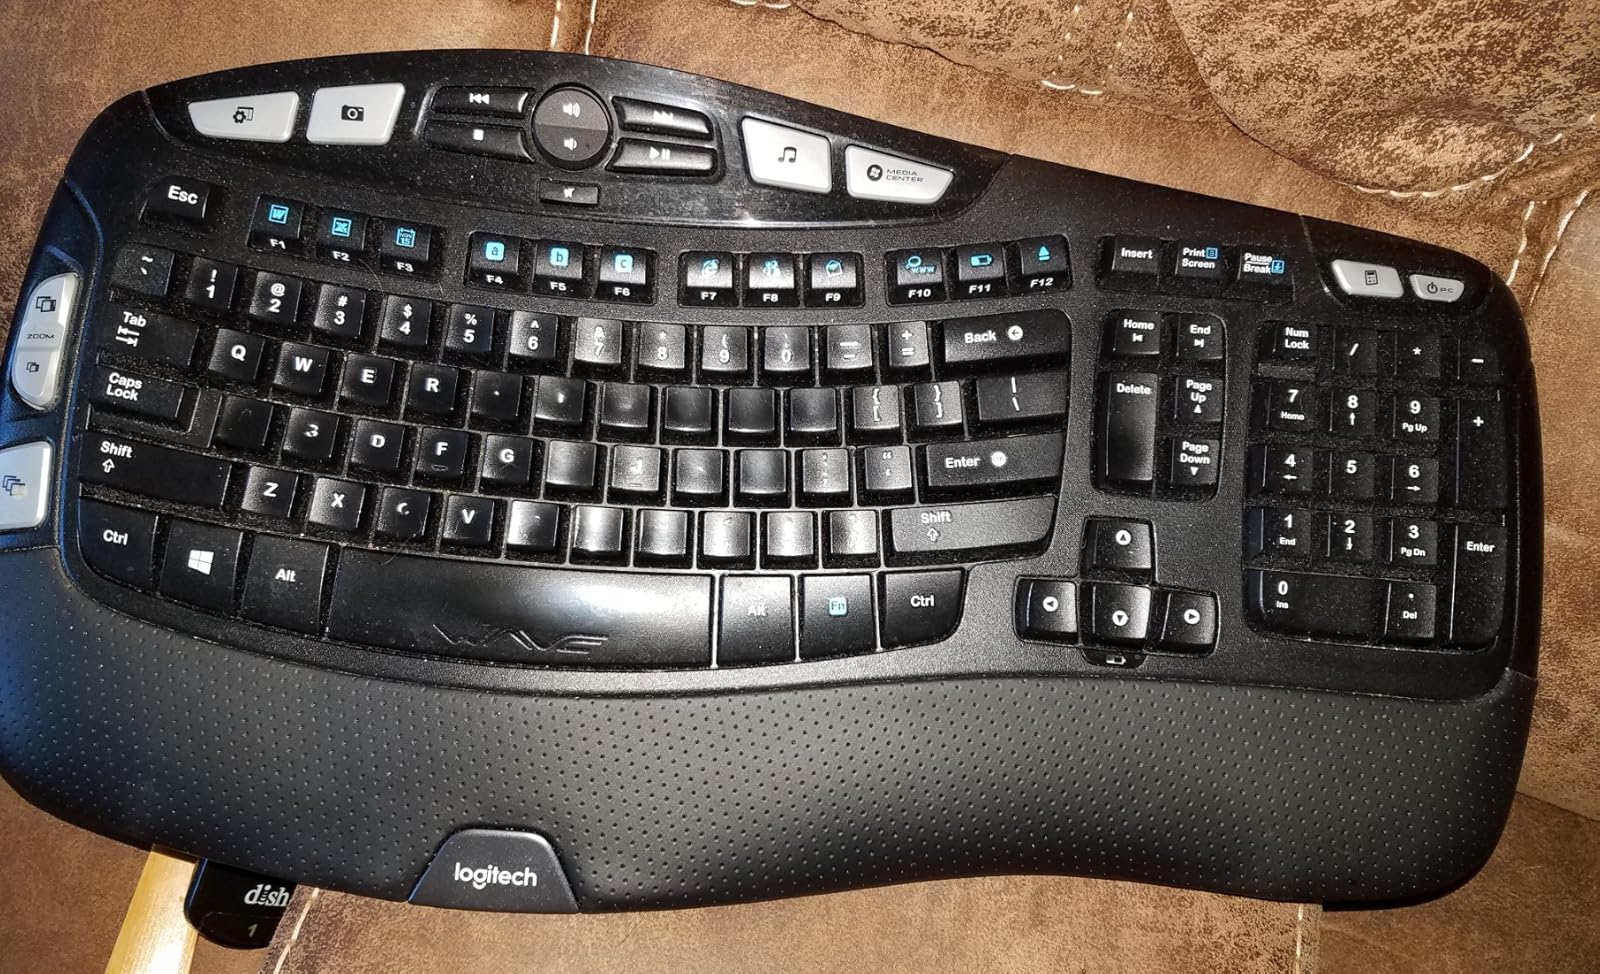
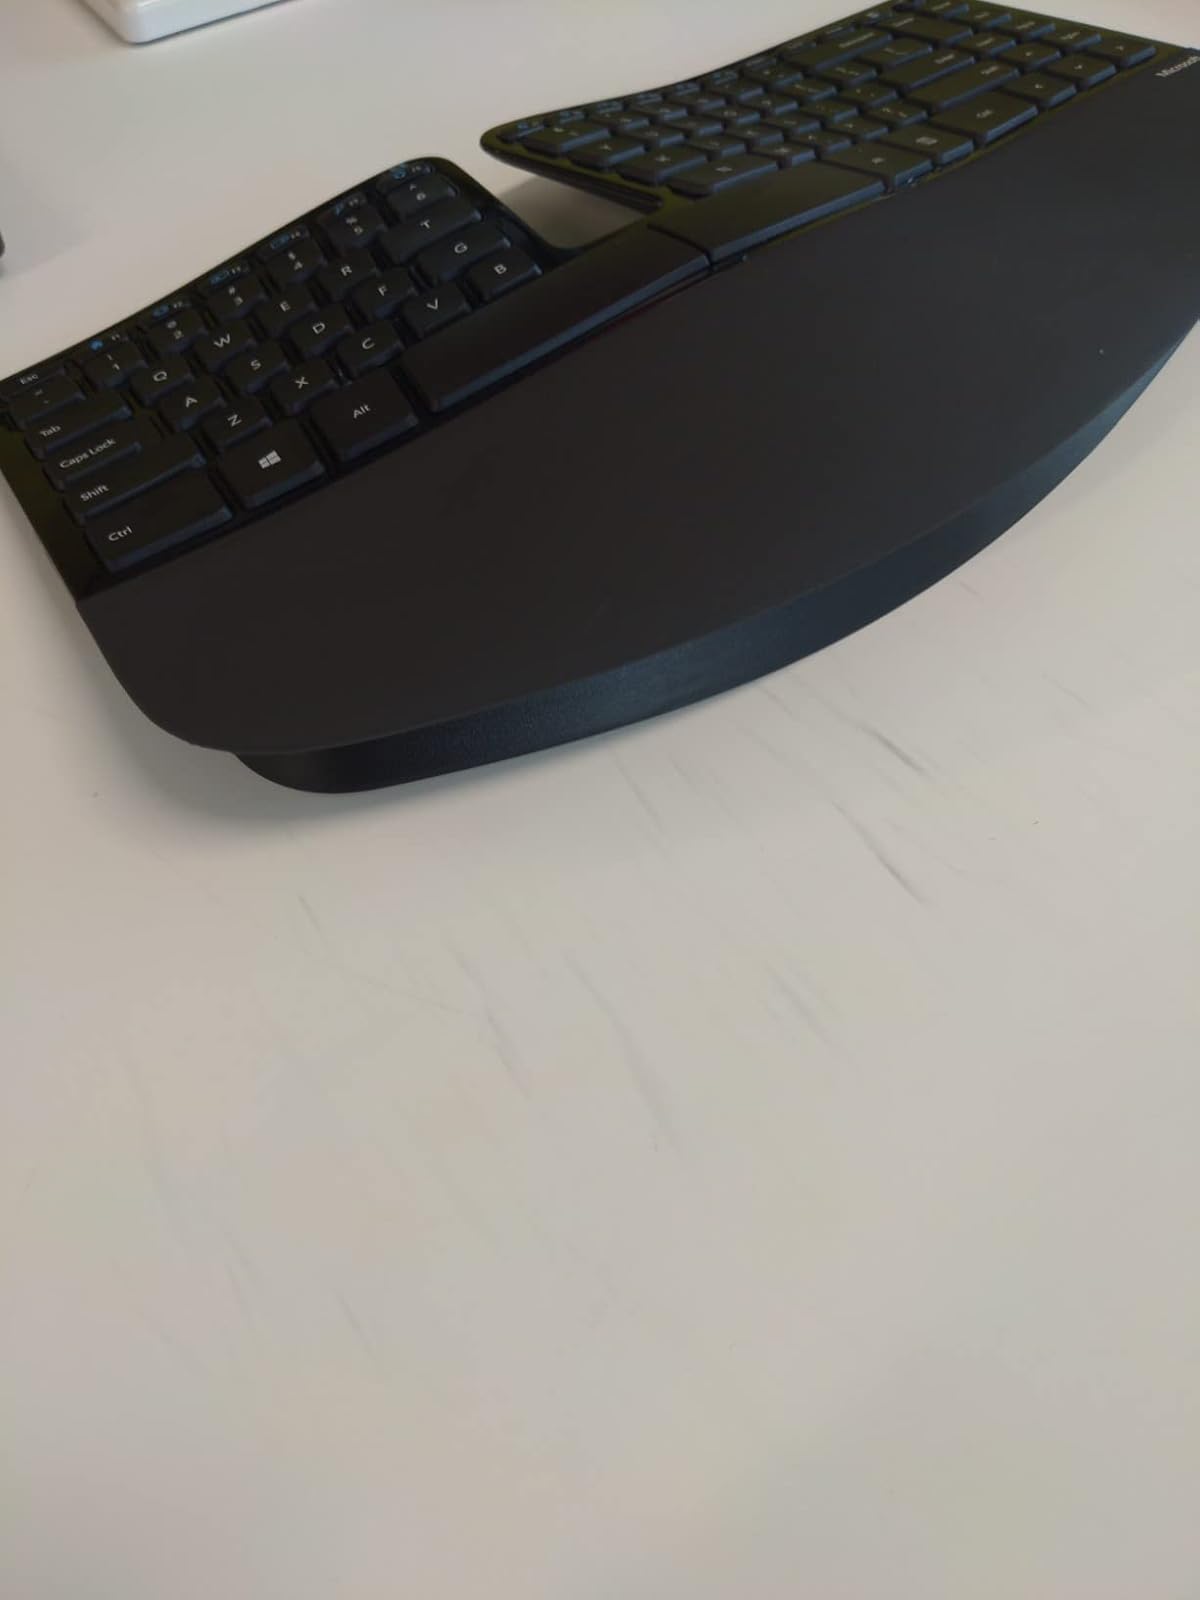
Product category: keyboard
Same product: no